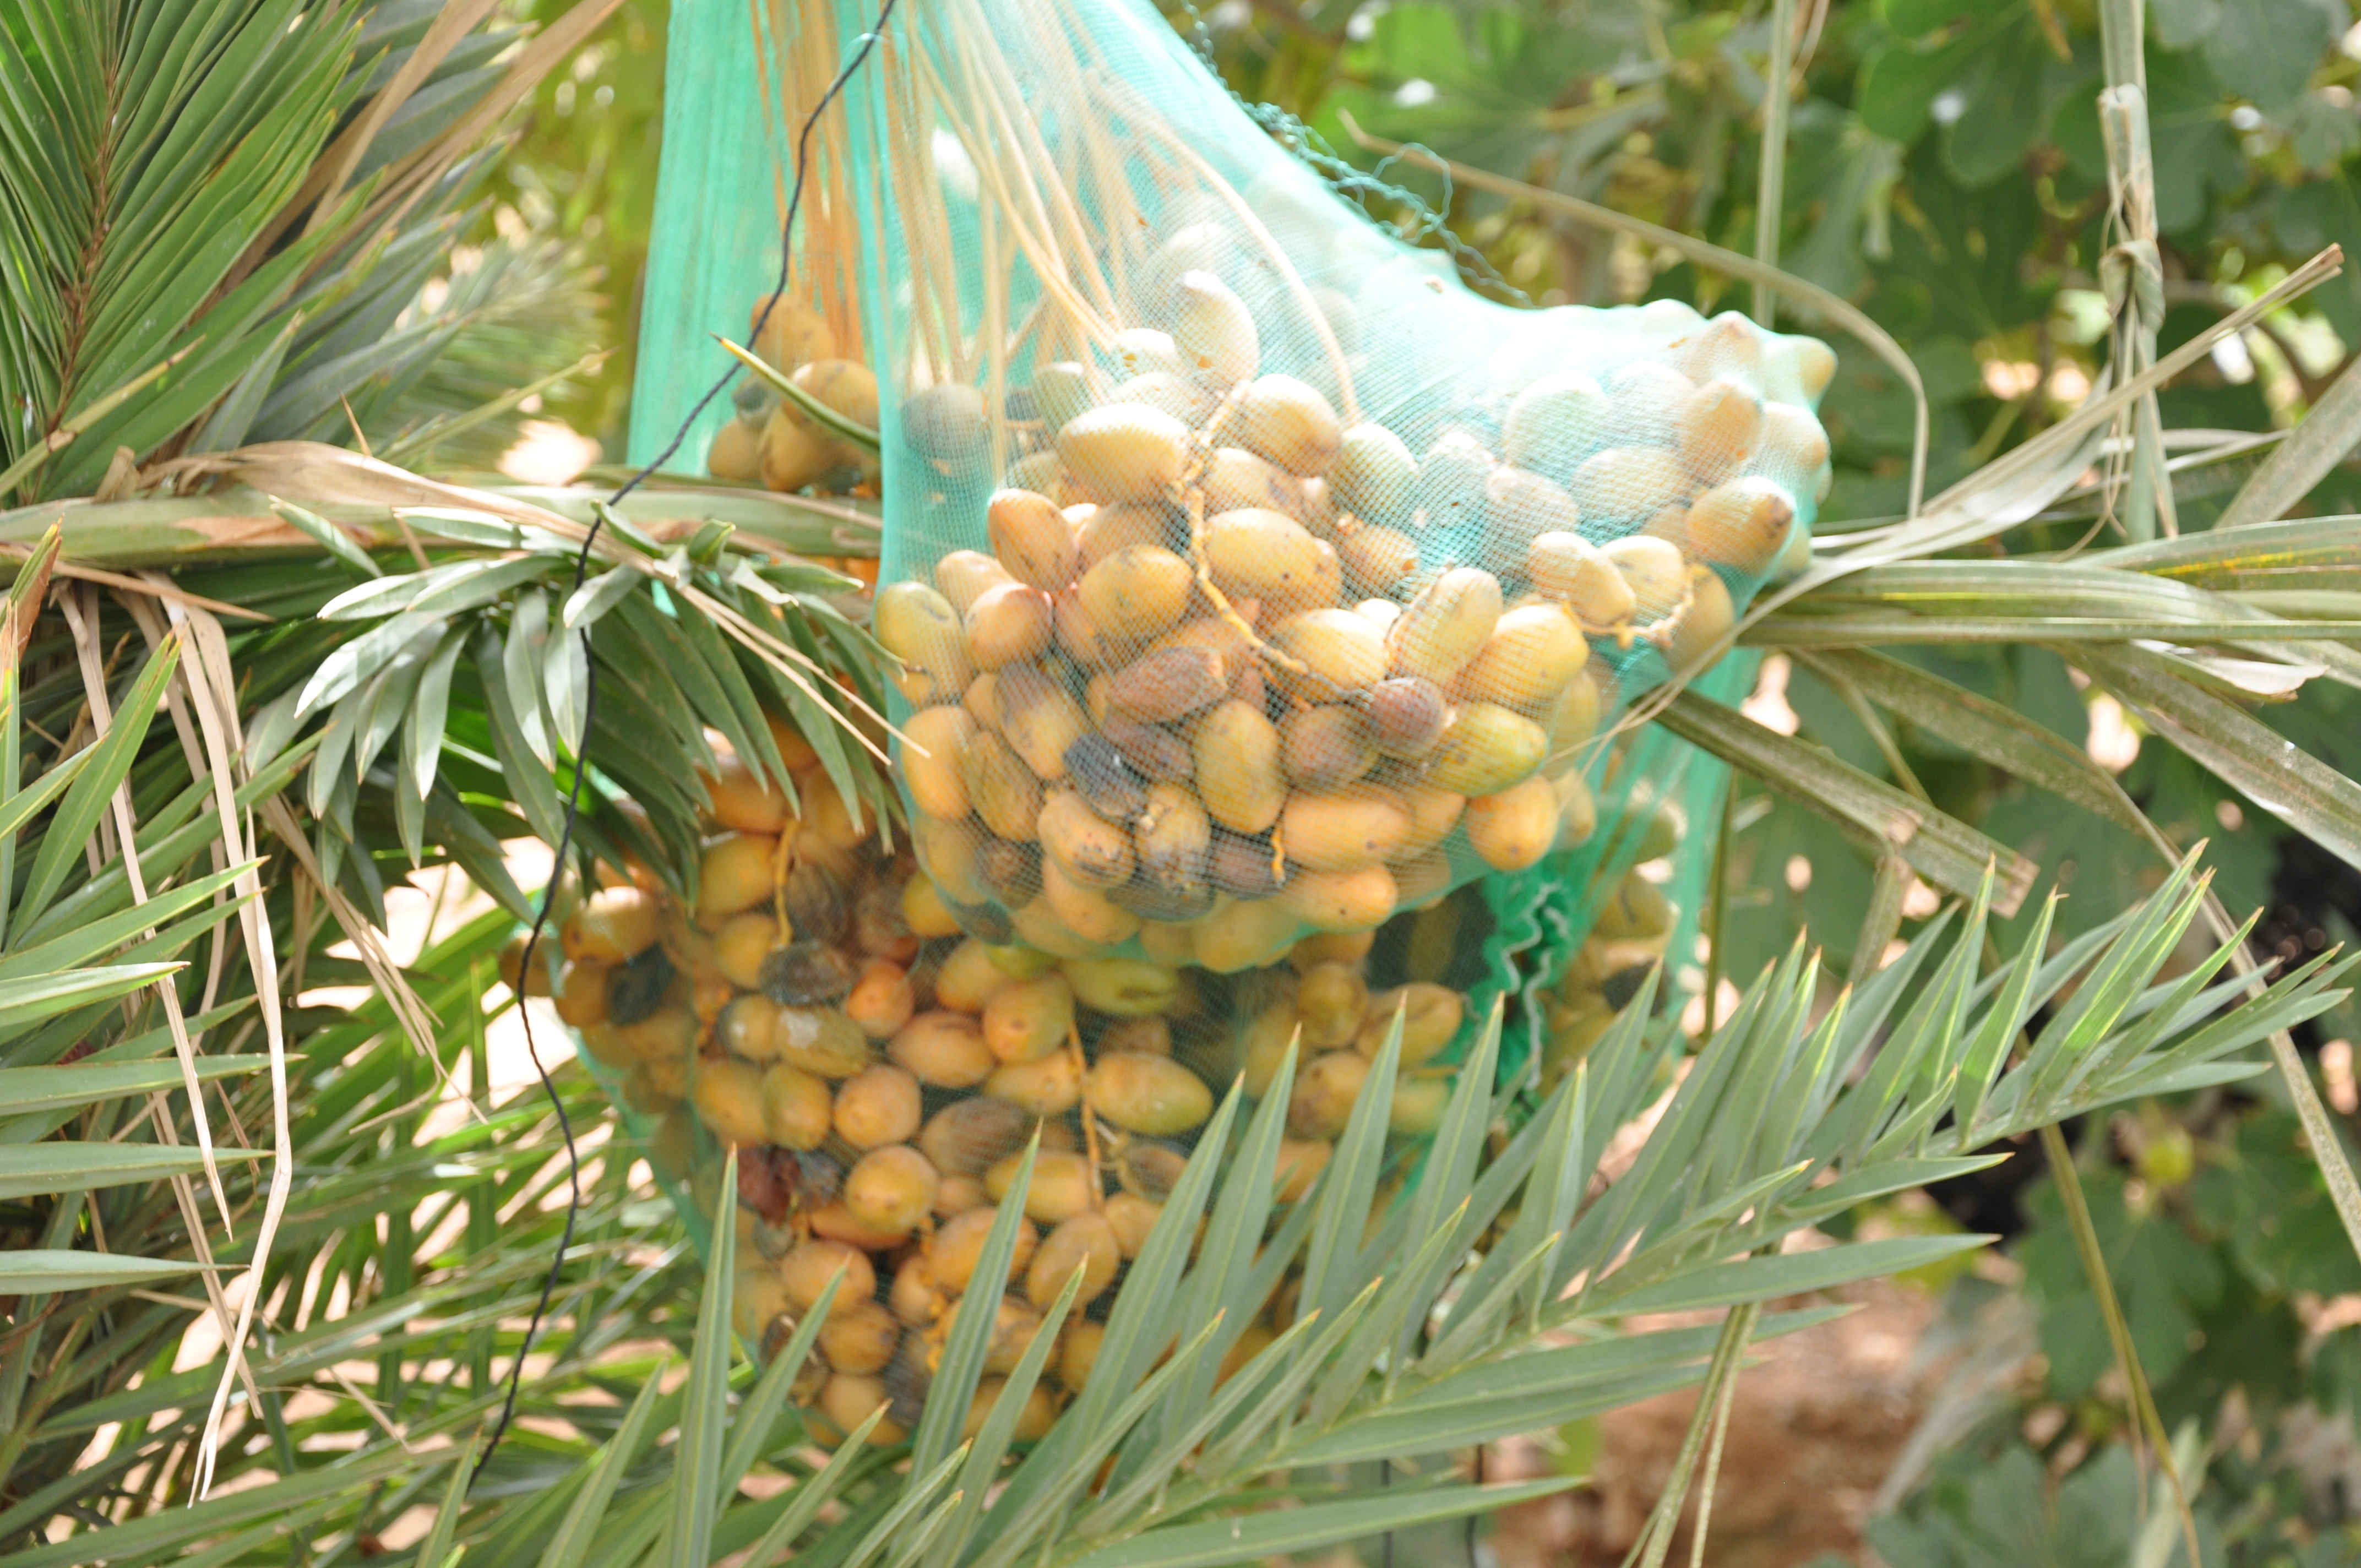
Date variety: Boumajhoul